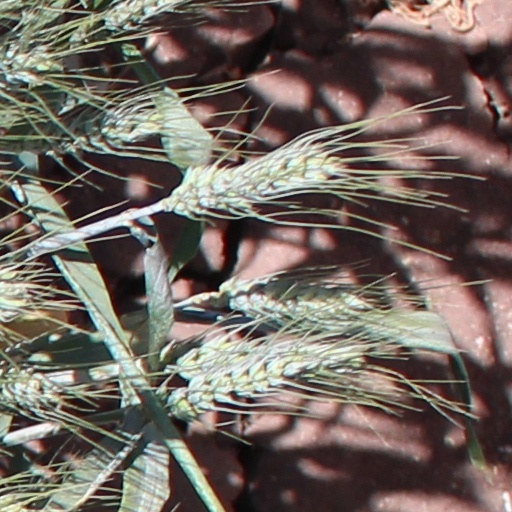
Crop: wheat